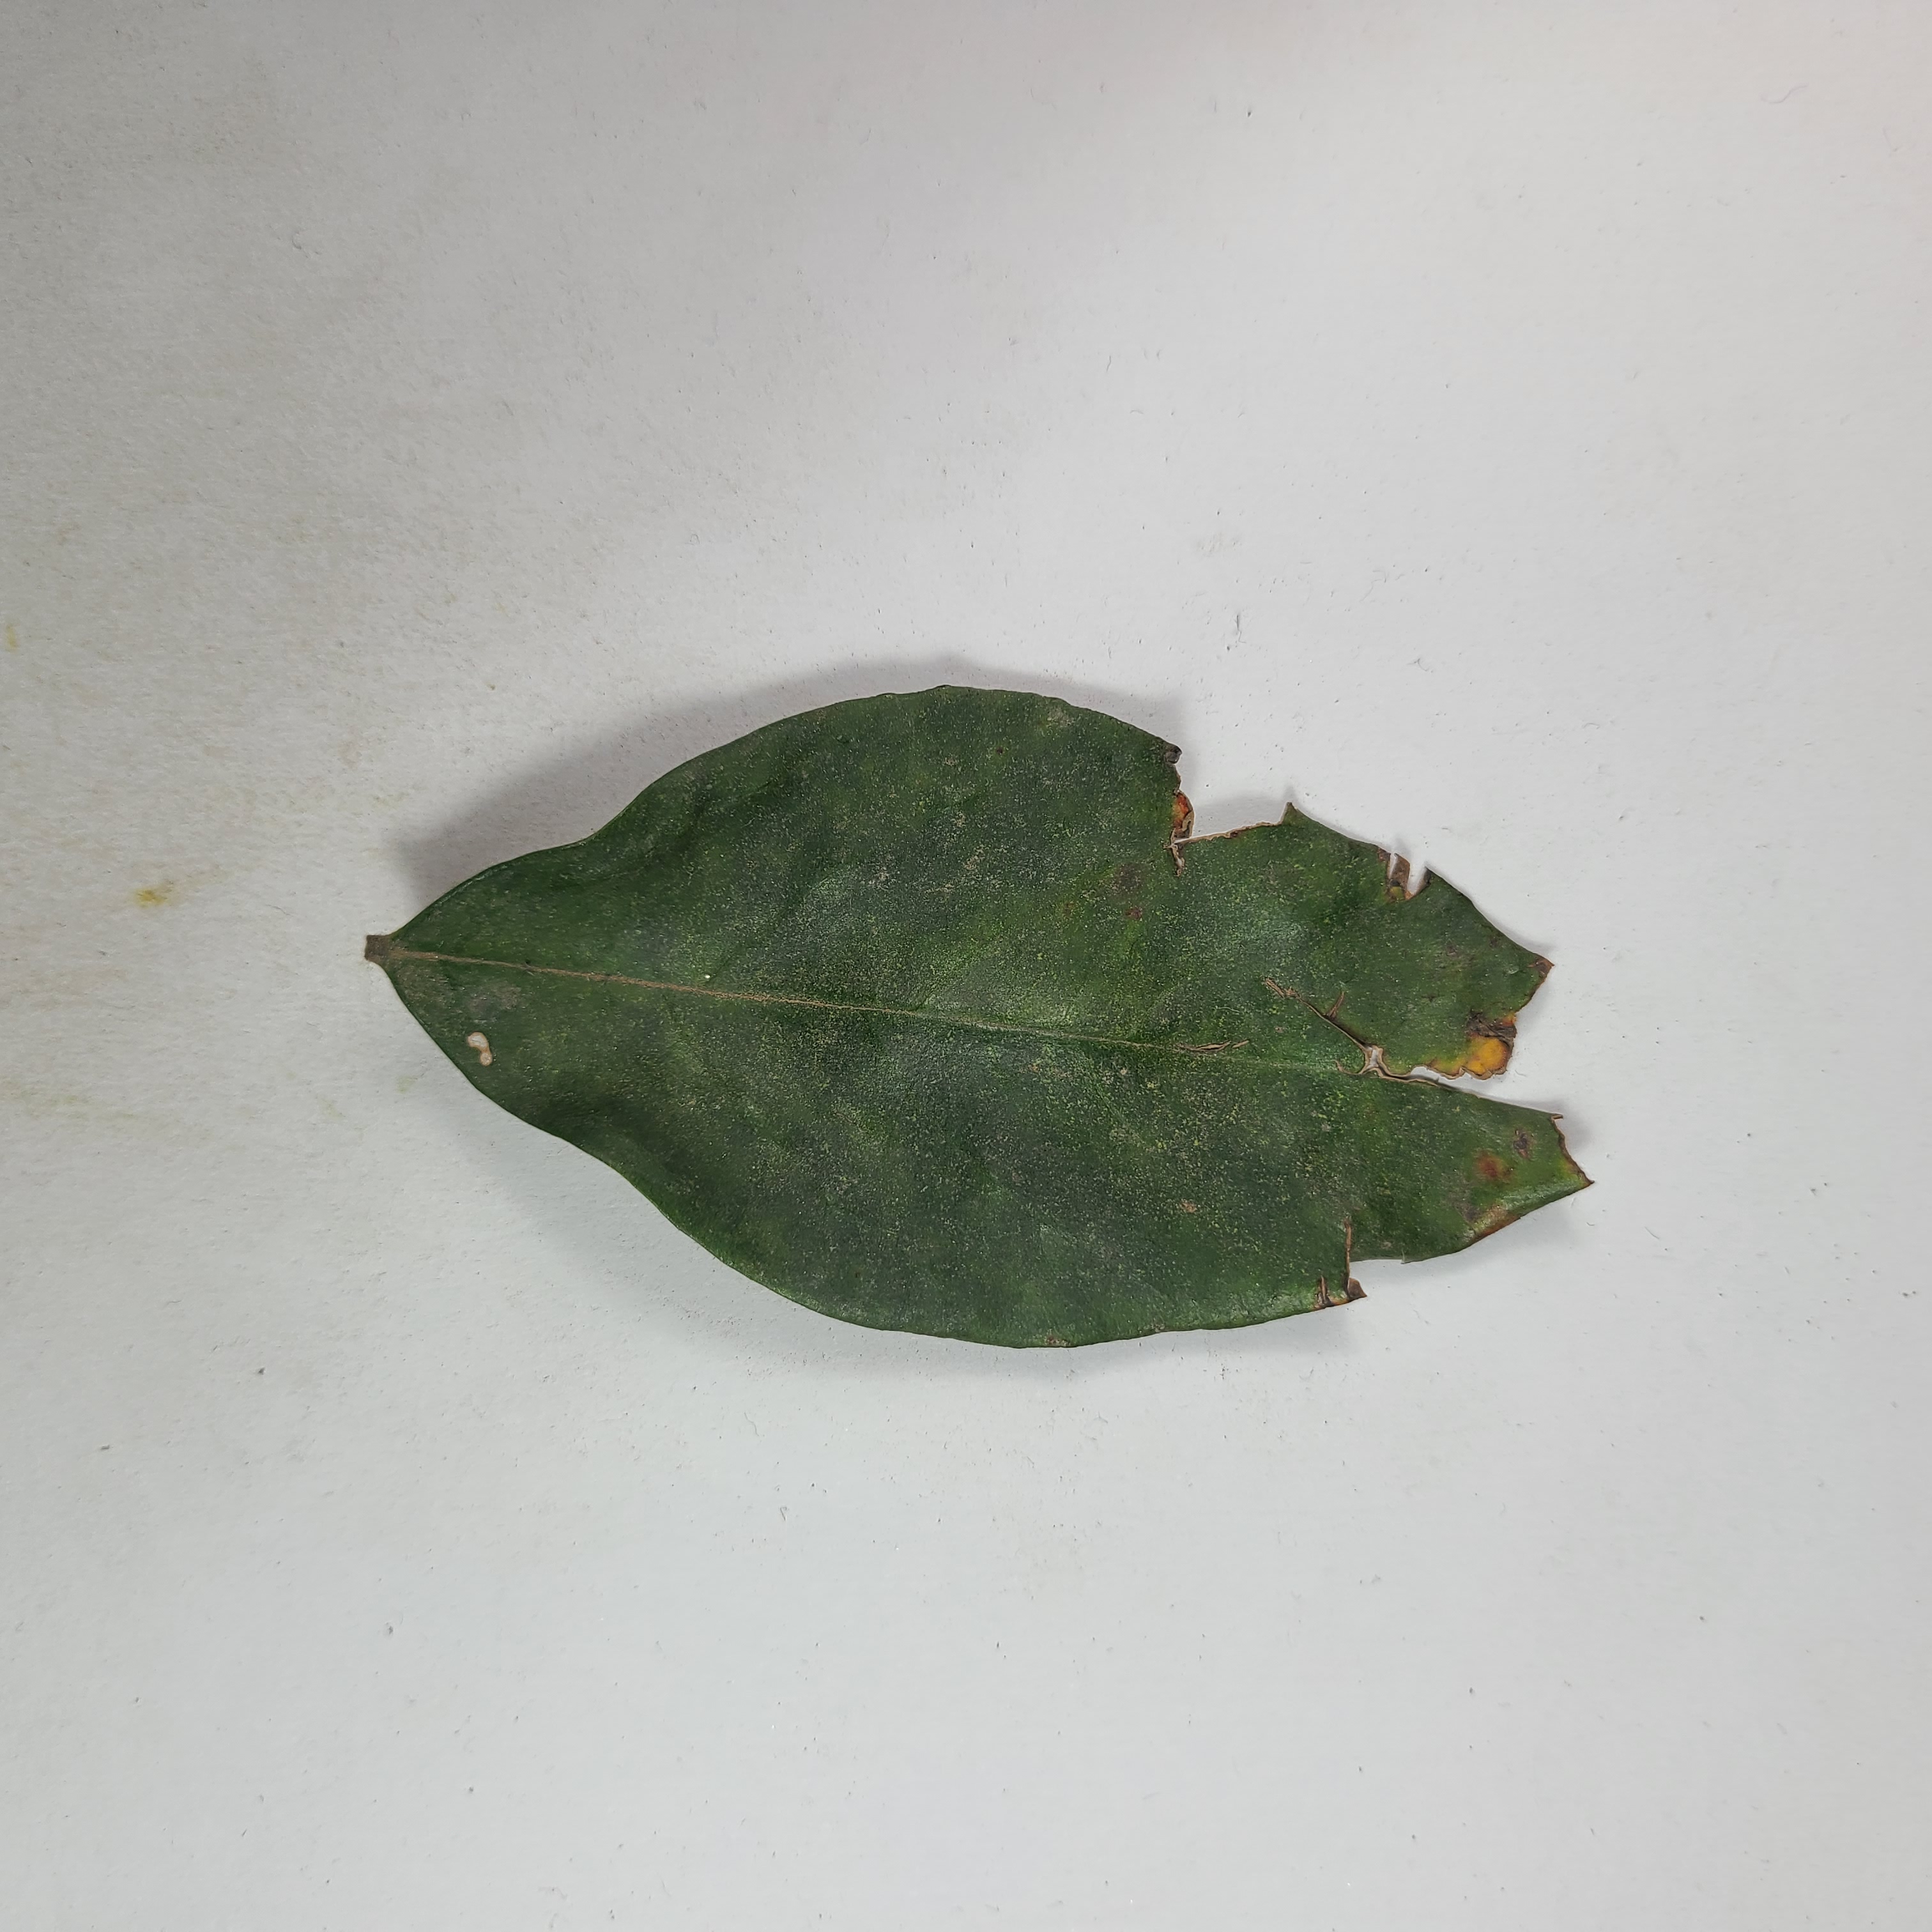
Label: Insect Hole leaves